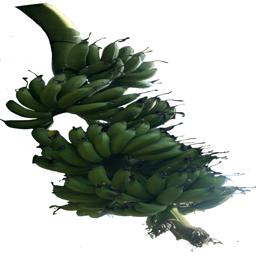
Label: MALBHOG FRUIT